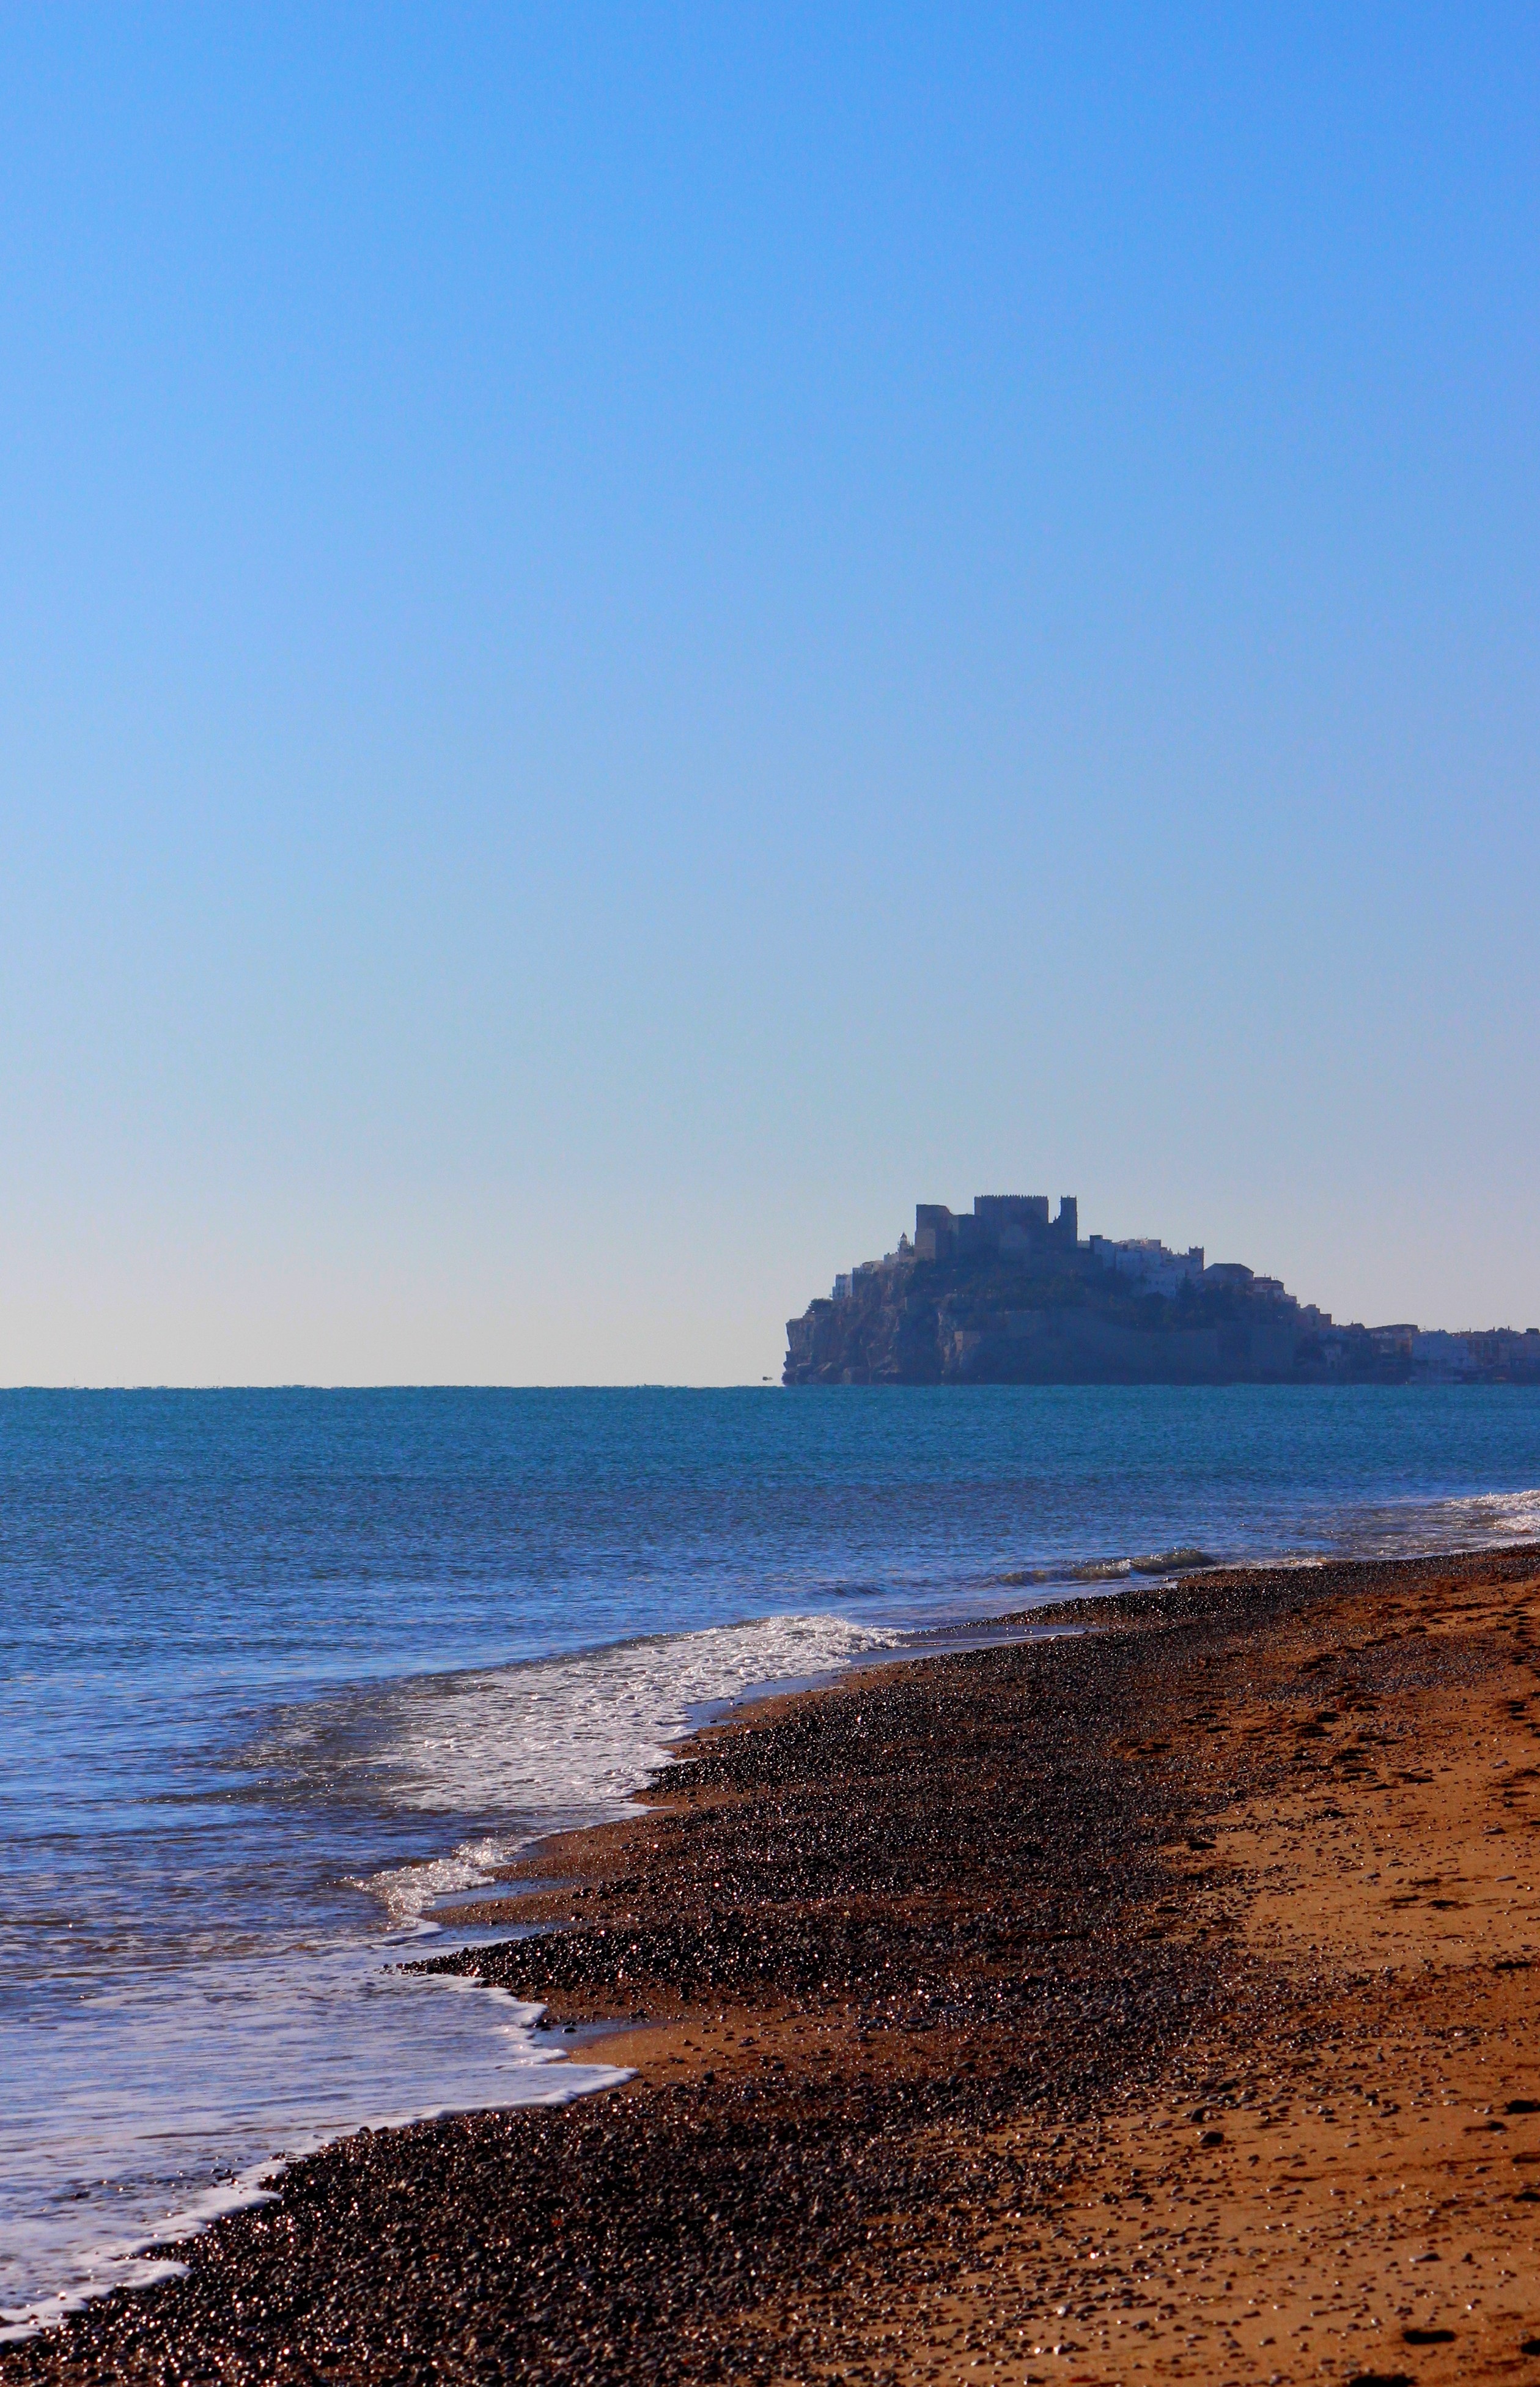
beach, sea, coast, water, sand, ocean, horizon, sky, shore, wave, holiday, calm, bay, blue, body of water, headland, waves, spain, cape, wind wave, promontory, coastal and oceanic landforms